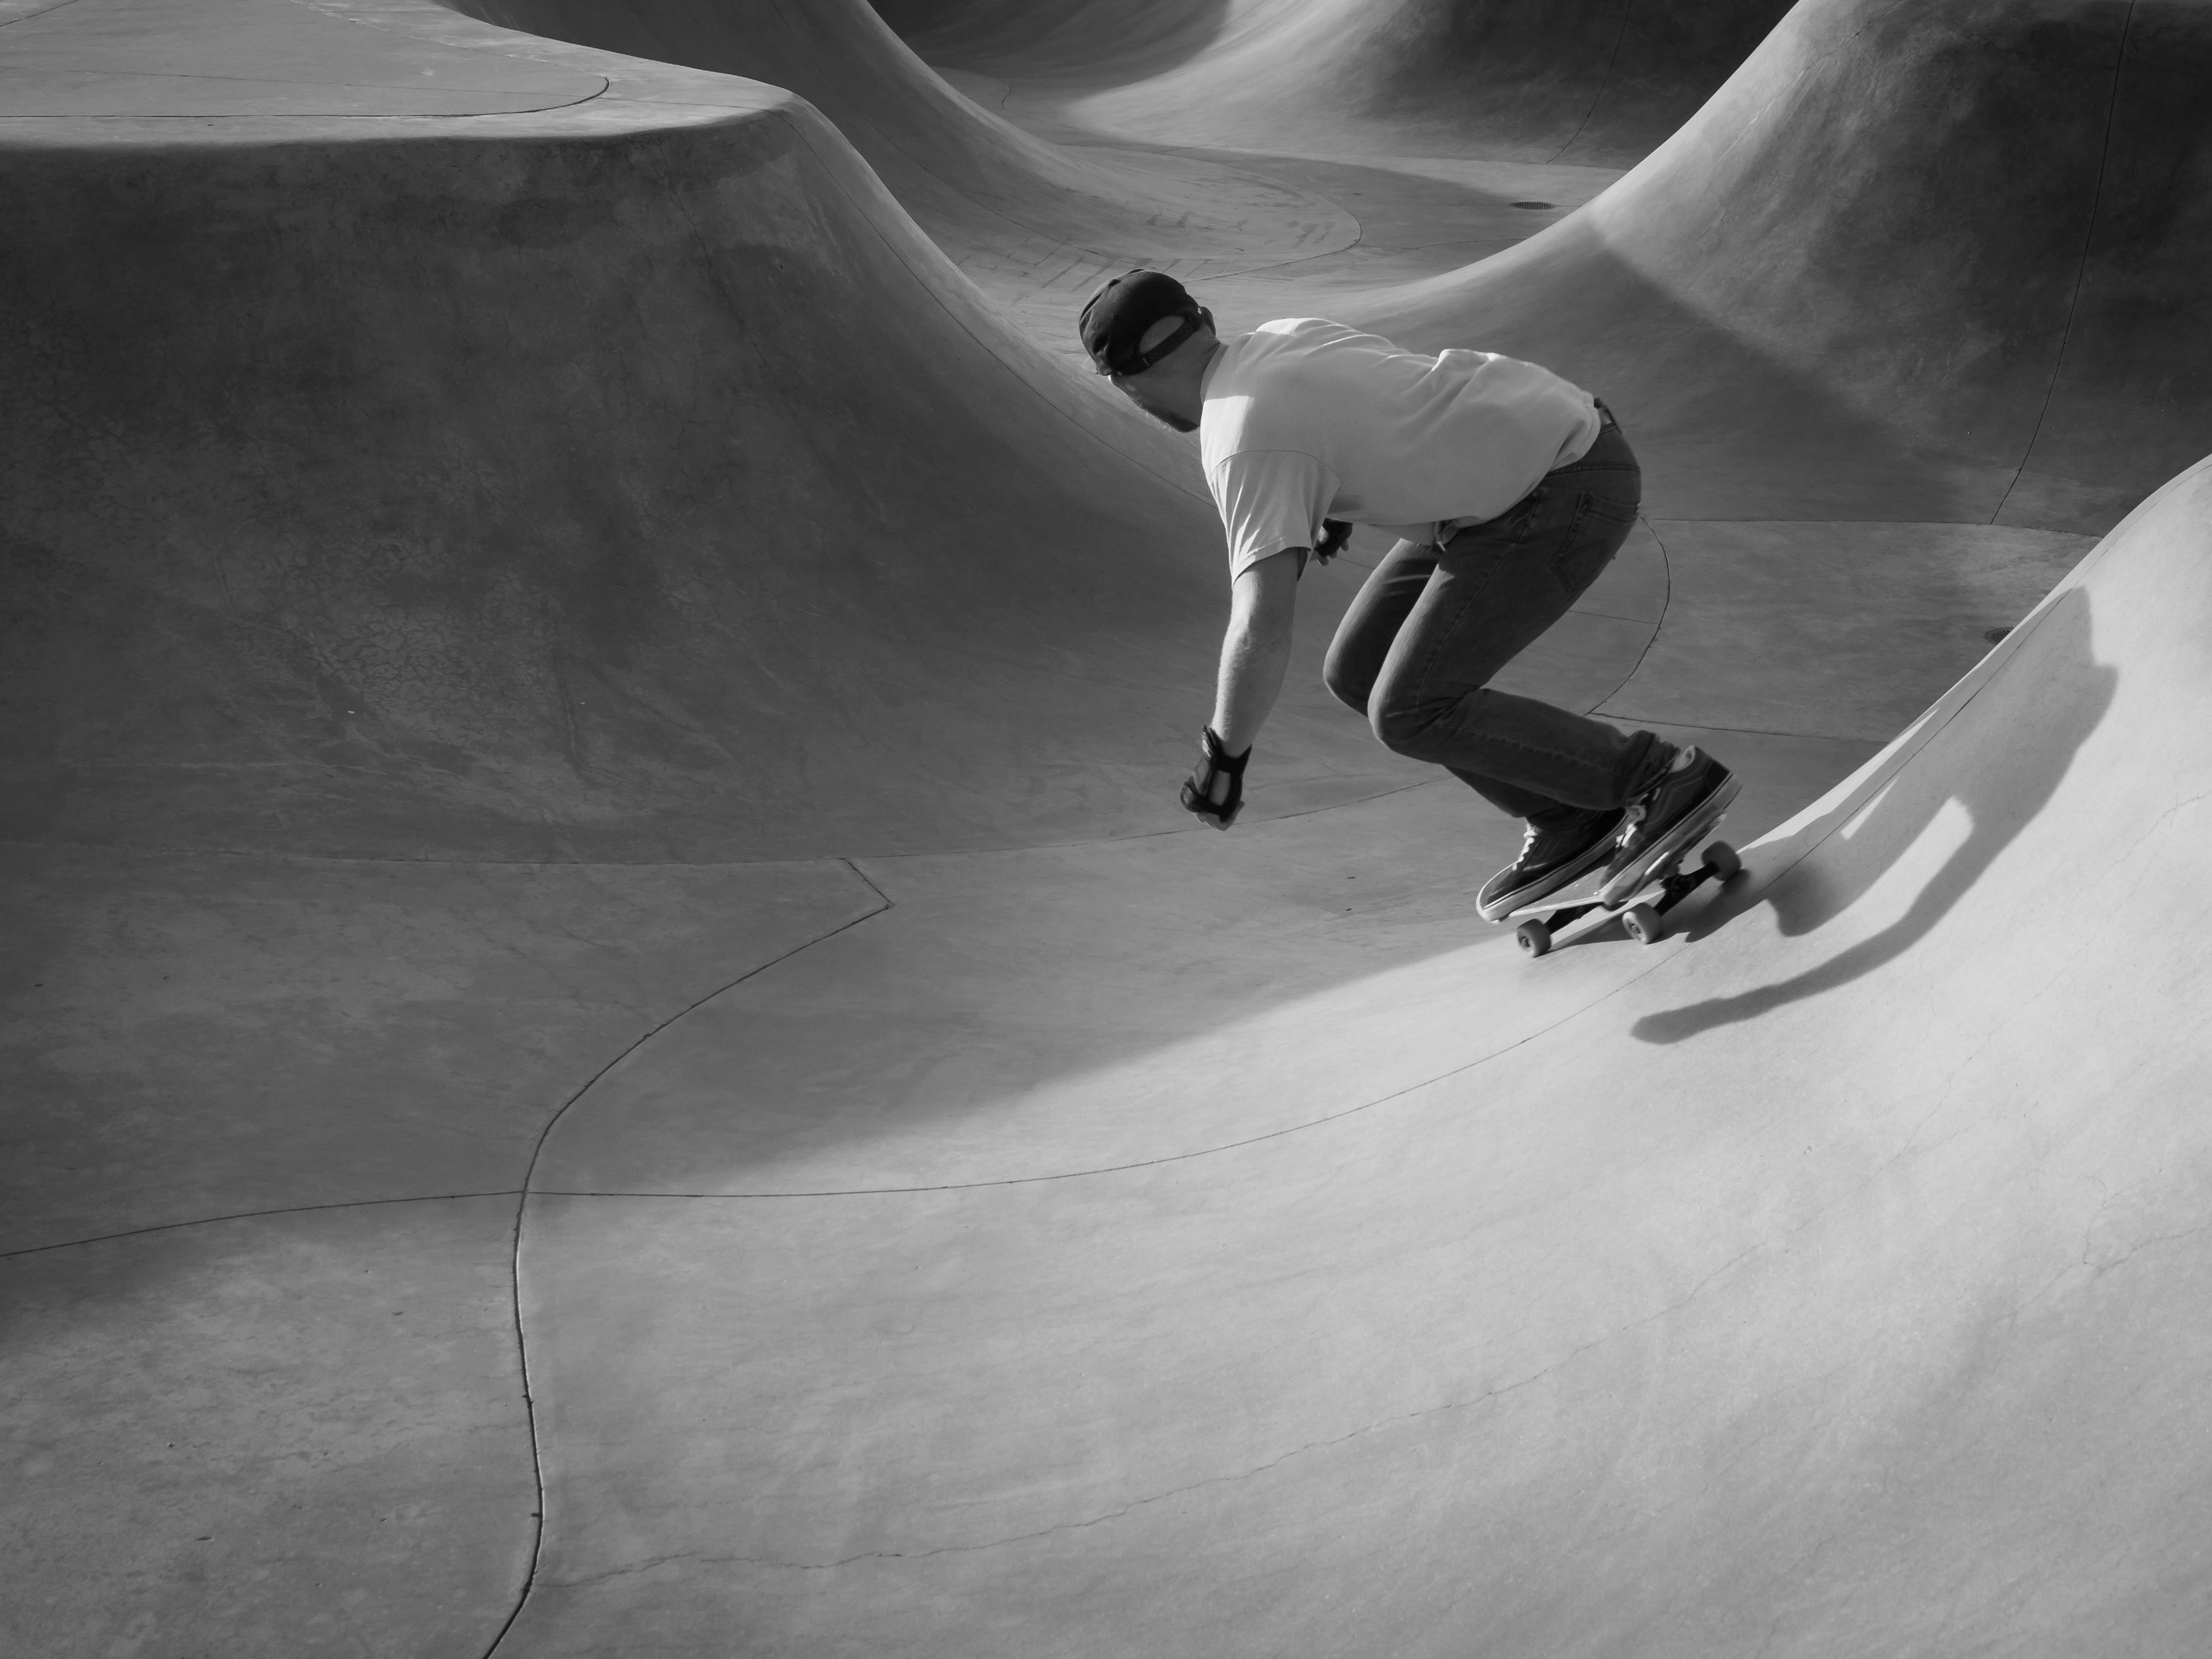
wing, black and white, white, photography, skateboard, skate, skateboarding, black, monochrome, extreme sport, sports equipment, sports, monochrome photography, skateboarding equipment and supplies, boardsport